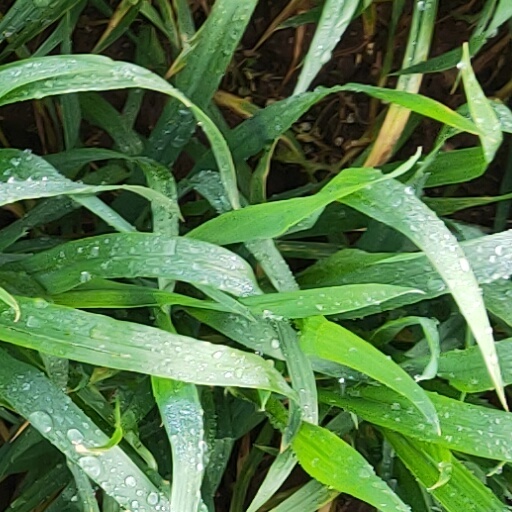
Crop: wheat